The Stranger (2022 film)

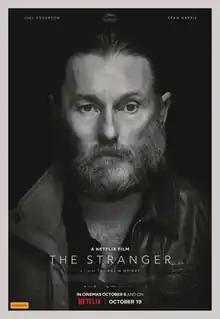
Australian release poster

The Stranger is a 2022 Australian psychological crime thriller film written and directed by Thomas M. Wright, starring Joel Edgerton and Sean Harris. Based on the non-fiction book "The Sting: The Undercover Operation That Caught Daniel Morcombe's Killer" by Kate Kyriacou, and inspired by the murder investigation of Daniel Morcombe, the film follows an investigation of a child abduction case, with an undercover police officer (Edgerton) in a sting operation tasked with getting close to and forming a friendship with the prime suspect (Harris).